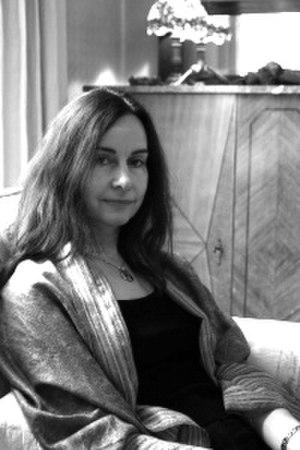
1ᵉʳ février : Le Fou, opéra de Marcel Landowski, créée à Nancy par Jane Rhodes sous la direction de Jésus Etcheverry.
Mireille Gleizes est une pianiste dont le répertoire est principalement attaché à la Nouvelle musique consonante.